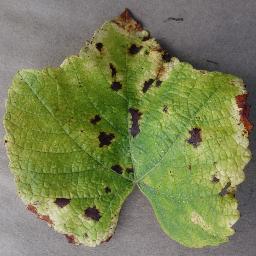
Label: Grape___Leaf_blight_(Isariopsis_Leaf_Spot)